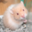
Label: hamster